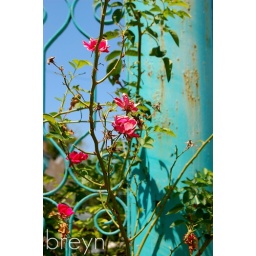
wild roses found growing over an old motorcourt sign in west dallas